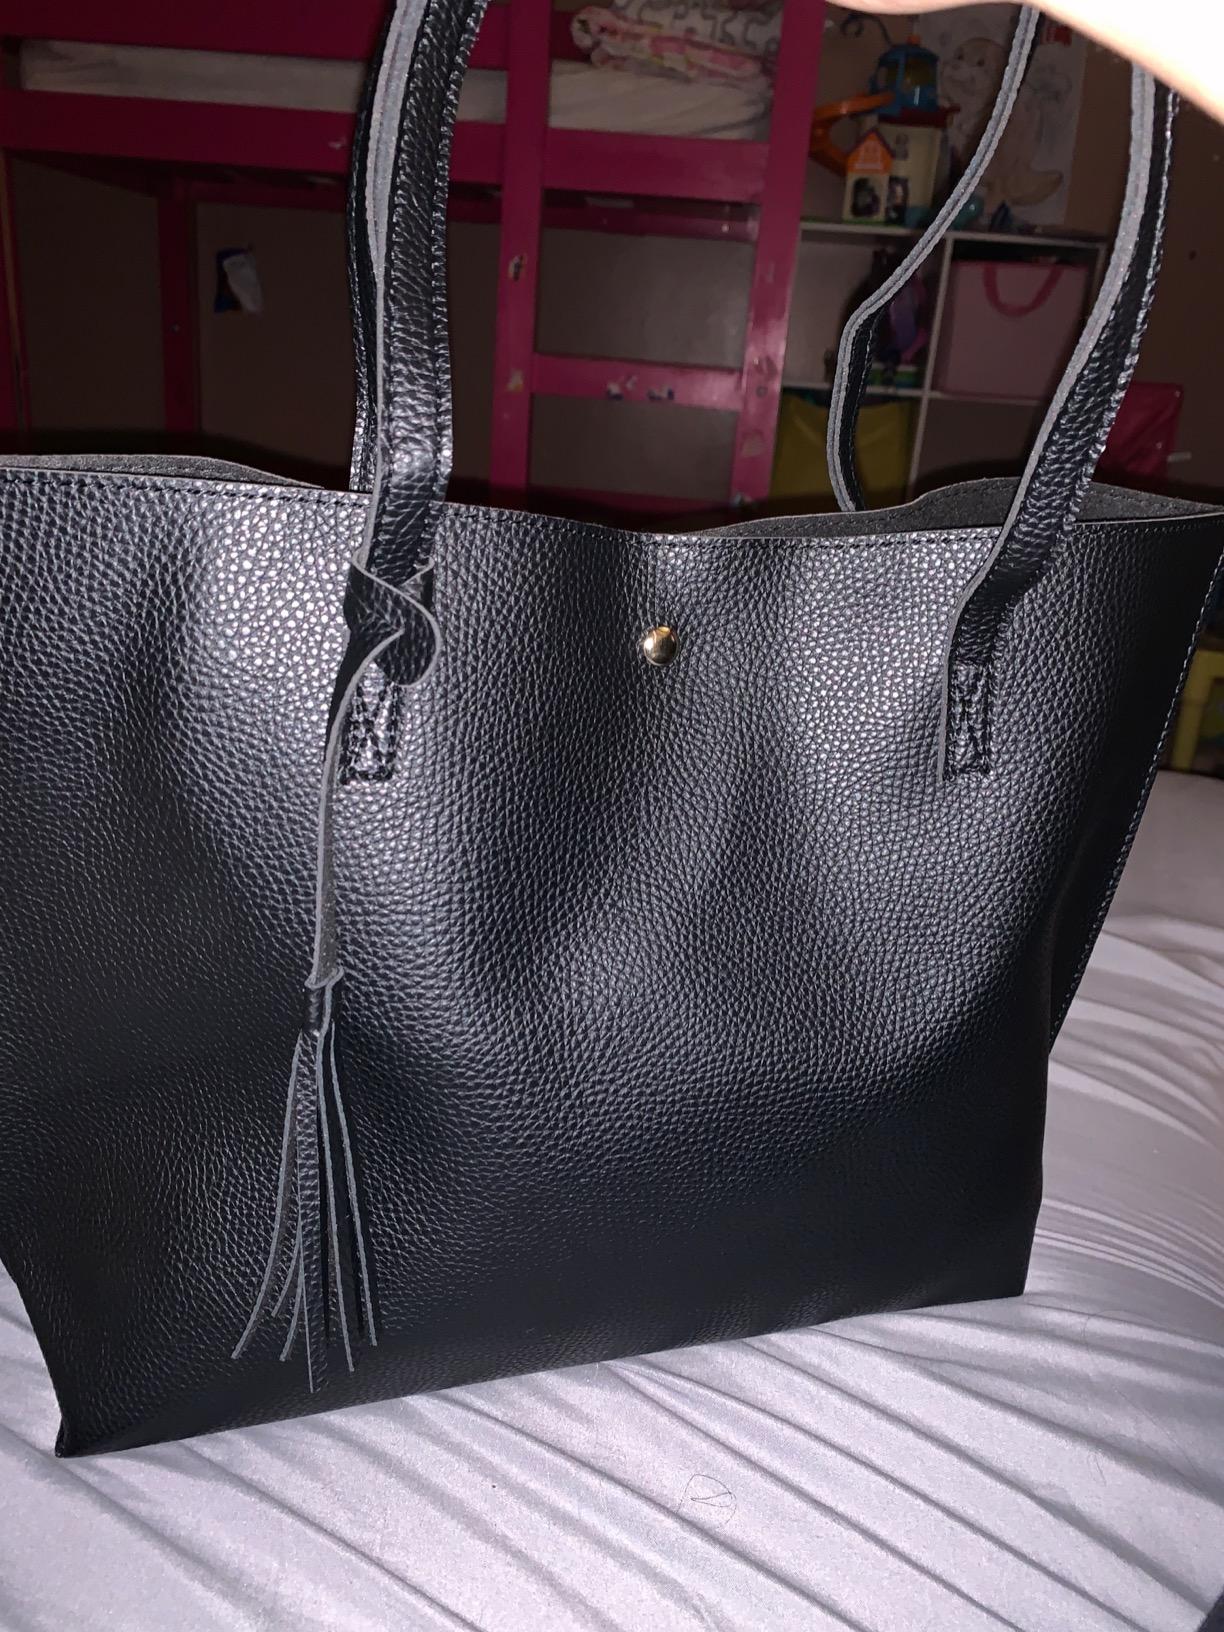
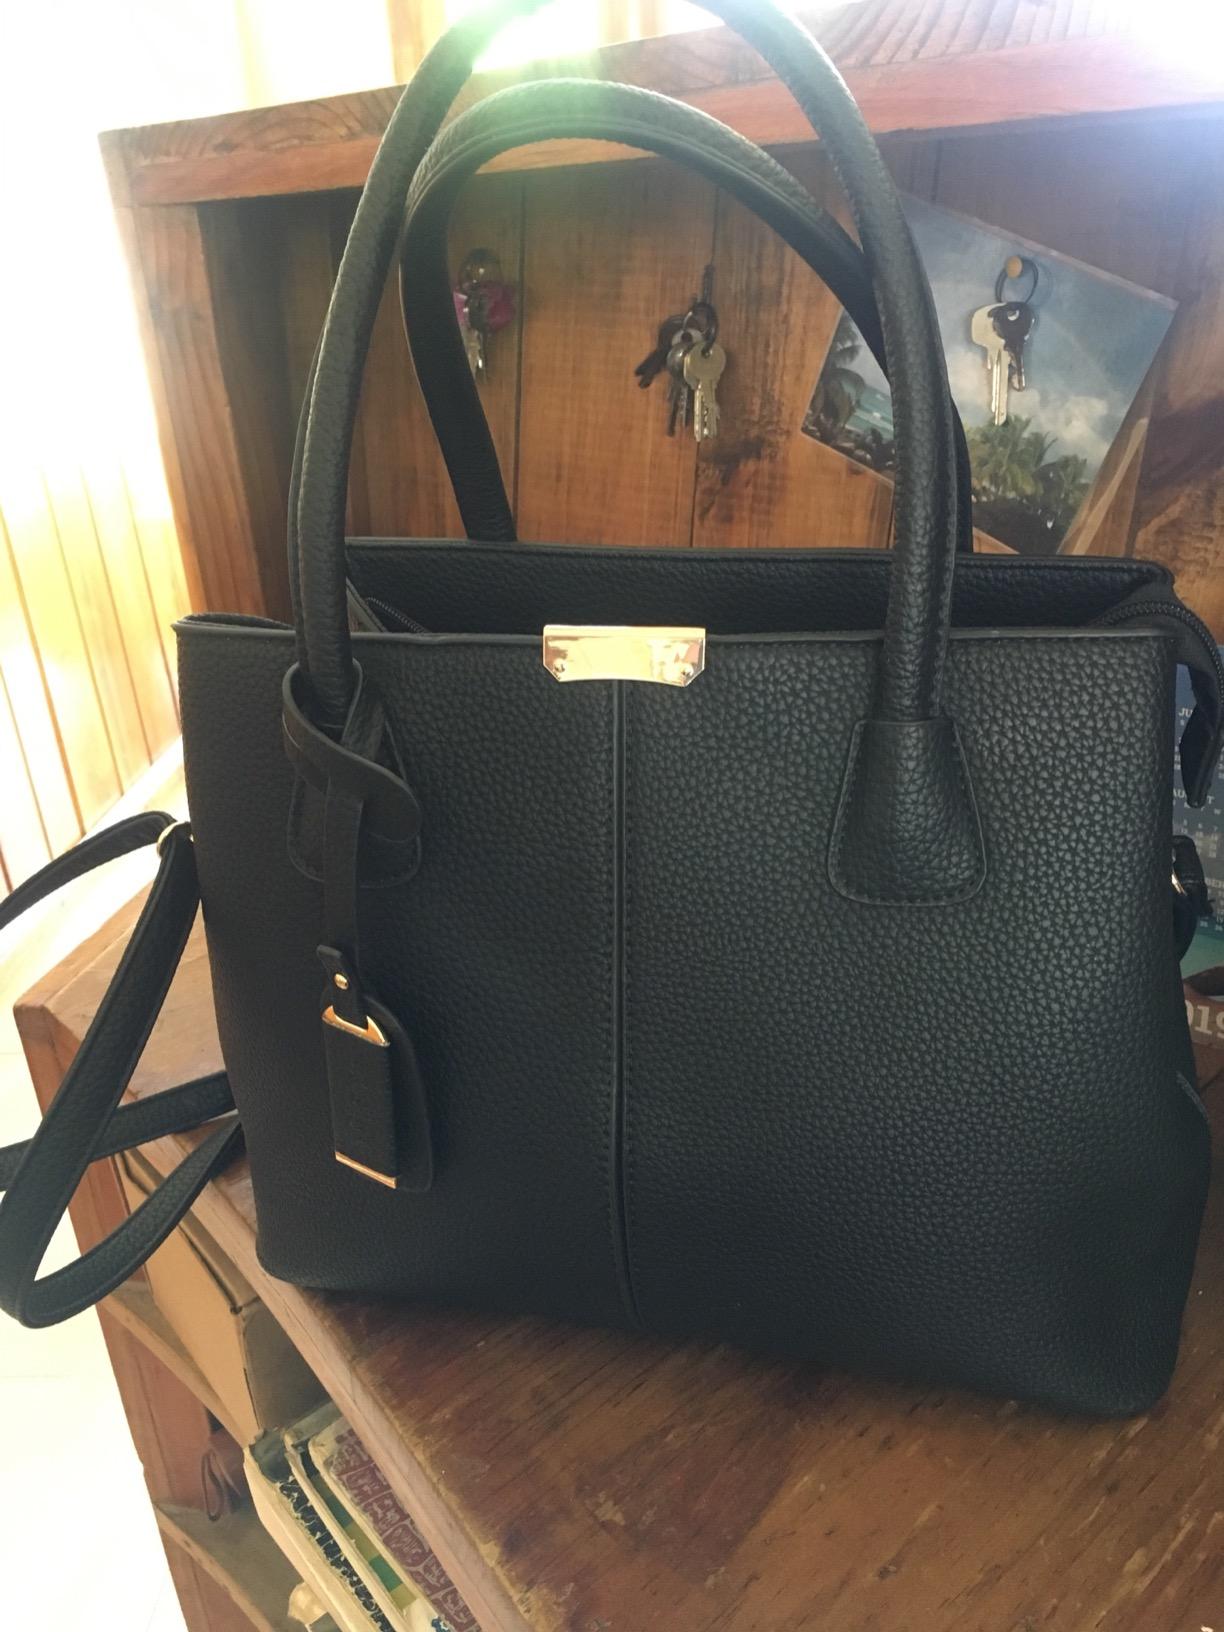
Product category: accessories_handbag
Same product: no